Murray Sanders

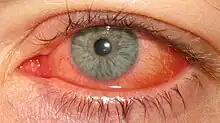
Adenoviral Keratoconjunctivitis, formerly known as Sanders' Disease

During his time working at the University of Miami, Sanders proposed a potential treatment for amyotrophic lateral sclerosis (ALS) using what he called a "Modified Neurotoxin" (MNT) derived from the zootoxins in snake venom. Although Sanders was nominated in 1966 for a Nobel Prize in Medicine for his efforts, his treatment would later be criticized as ineffective by a number of physicians; a 1980 study by doctors Victor Rivera, Martin Grabois, and William Deaton found that Sanders' treatment had a "lack of clinical effectiveness" and "did not demonstrate any benefit from administration of modified snake venom to patients with ALS". Sanders opened the Sanders Medical Research Foundation (SMRF) in Boca Raton, Florida in 1973, in which he treated patients with ALS. Sanders would also administer MNT treatment on test subjects in Havana as a possible remedy for polio. Sanders retired from medical research in 1983, after the Food and Drug Administration ordered him to close his clinic due to the lack of improvement shown in his patients.